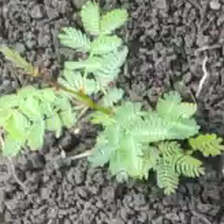
Weed species: Dwarf_cassia_(Chamaecrista pumila)